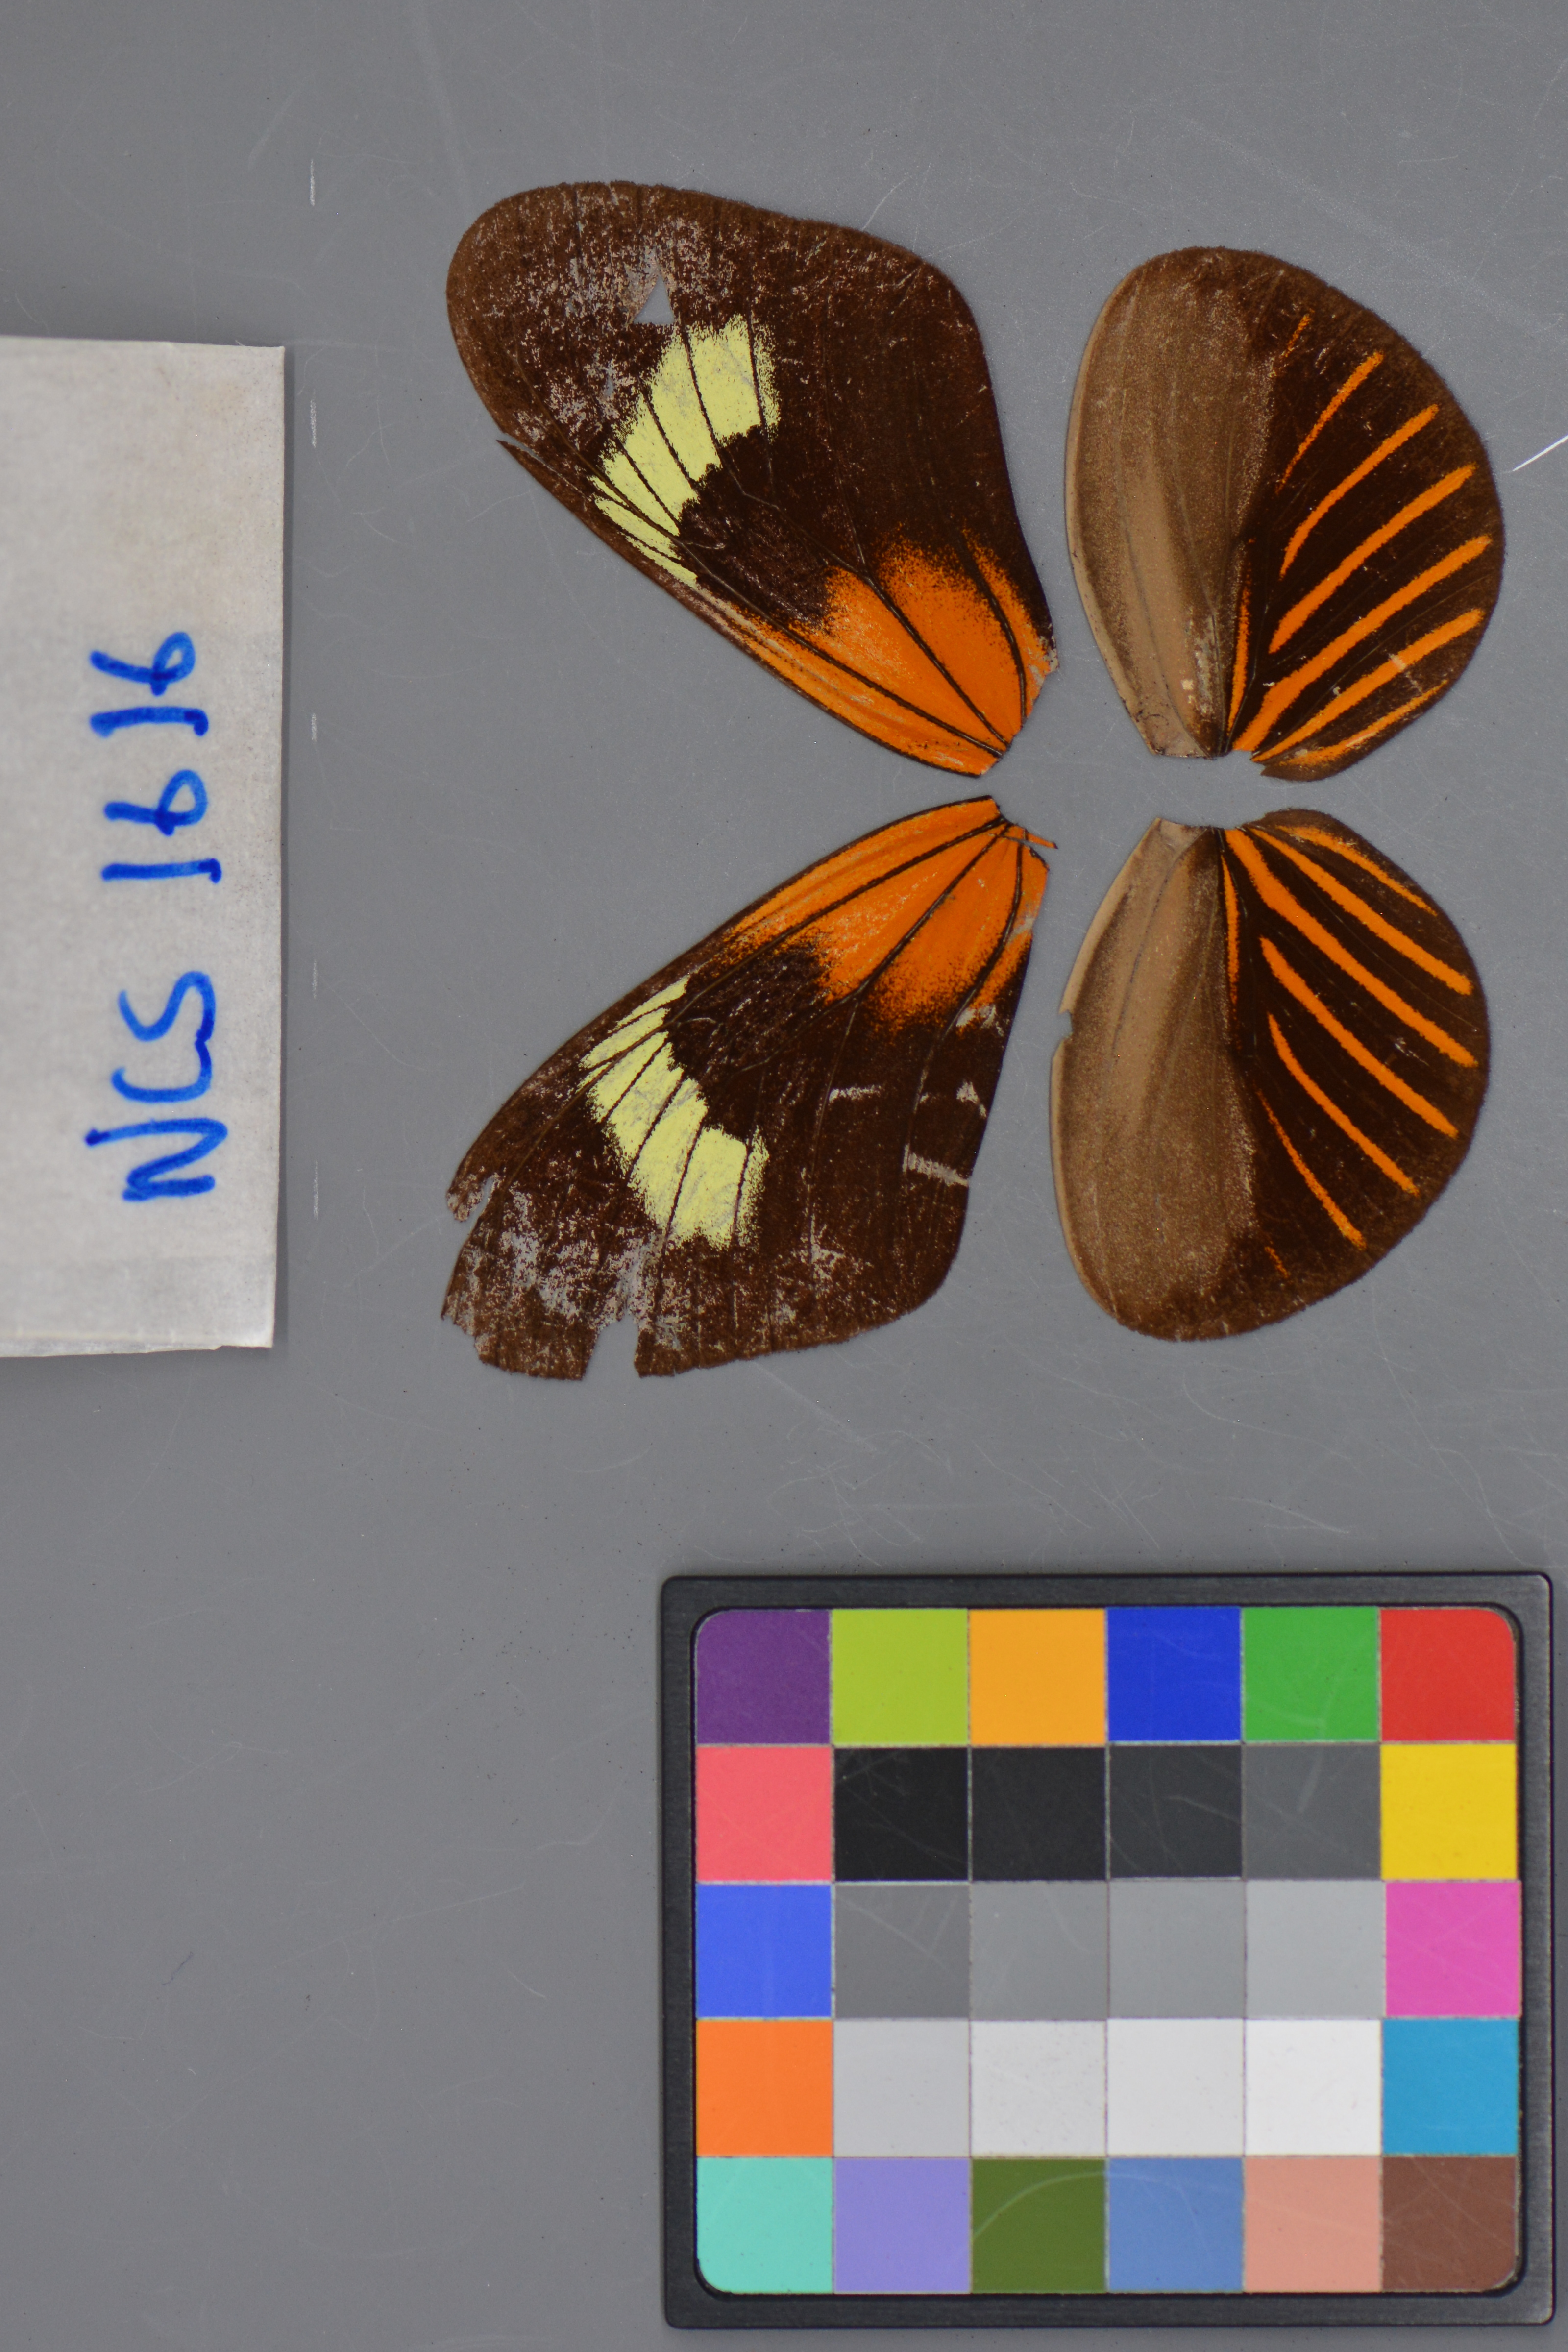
Genus: Neruda
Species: aoede
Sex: male
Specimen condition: dorsal
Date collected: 16-Aug-08